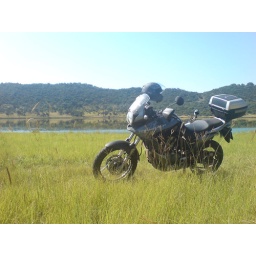
My bike with the water in the crater in the background